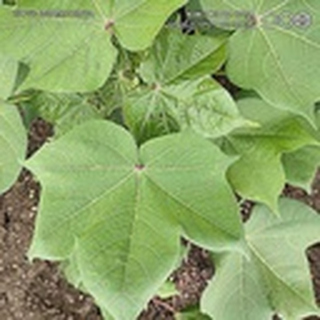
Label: healthy_cotton